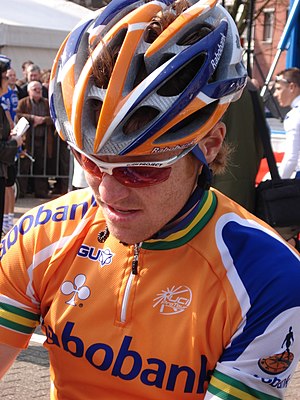
William Walker
William Walker er en australsk professionel cykelrytter, som cykler for det professionelle cykelhold Fuji-Servetto.